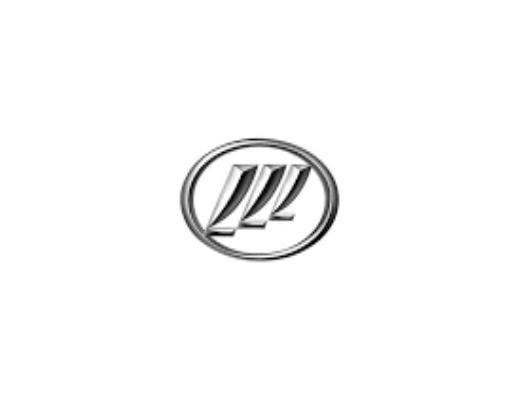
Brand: lifan-2
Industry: Transportation